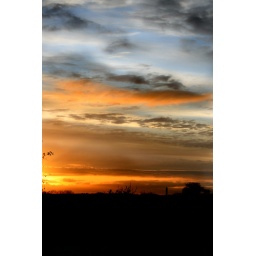
the view from my bedroom window at 6.30 in the morning in november...nice